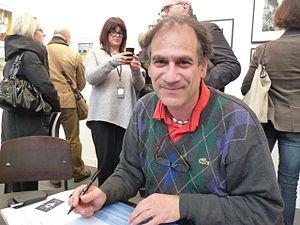
Patrick Zachmann est un photographe, photojournaliste et réalisateur de cinéma français.
Un photographe est une personne qui réalise des photographies, à l'aide d'un appareil photographique, ou de fournitures photographiques.